8th New York State Legislature

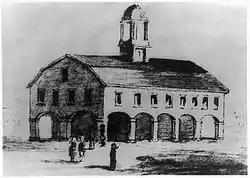
The Old Royal Exchange, in New York City, where the Legislature met in 1785.

The State Legislature first met at the Old City Hall in New York City, the Assembly on October 12, the Senate on October 18, 1784; and both Houses adjourned on November 29. In January 1785, the Congress of the Confederation met at the Old City Hall, New York City thus becoming the federal capital of the United States. When the Legislature met again, it moved to the Exchange on the corner of Broad and Water streets in New York City; the Senate met on January 24, the Assembly on January 27, 1785; and both Houses adjourned on April 27.